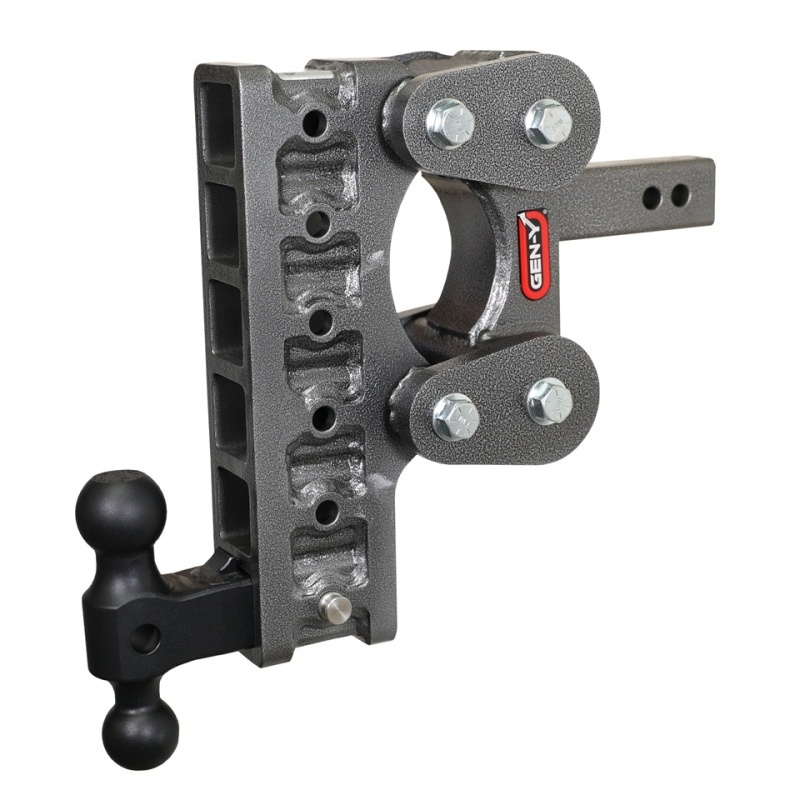
Gen-Y The Boss Torsion-Flex 2in Shank 10in Drop 1.7K TW 16K Hitch w/GH-051 Dual-Ball
Gen-Y The Boss Torsion-Flex 2in Shank 10in Drop 1.7K TW 16K Hitch w/GH-051 Dual-Ball
Brand: GEN-Y Hitch
Category: Vehicles & Parts > Vehicle Parts & Accessories > Motor Vehicle Parts > Motor Vehicle Towing > Hitch Mounts